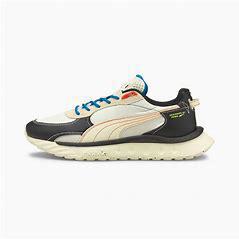
Brand: Puma
Model: Wild Rider